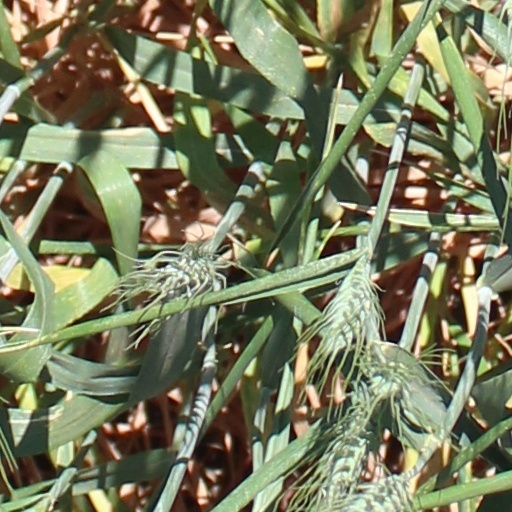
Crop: wheat